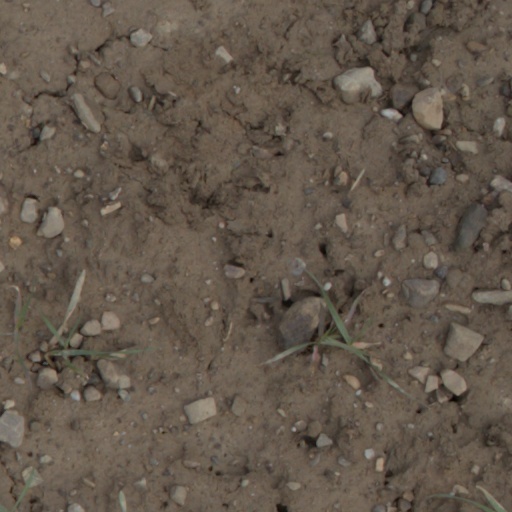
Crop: wheat